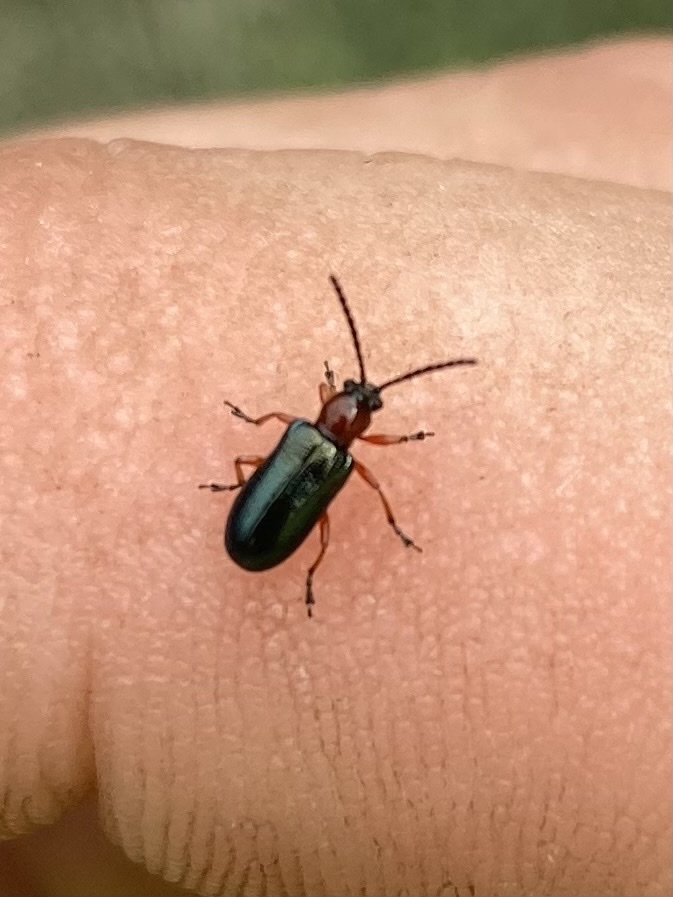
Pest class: cereal_leaf_beetle